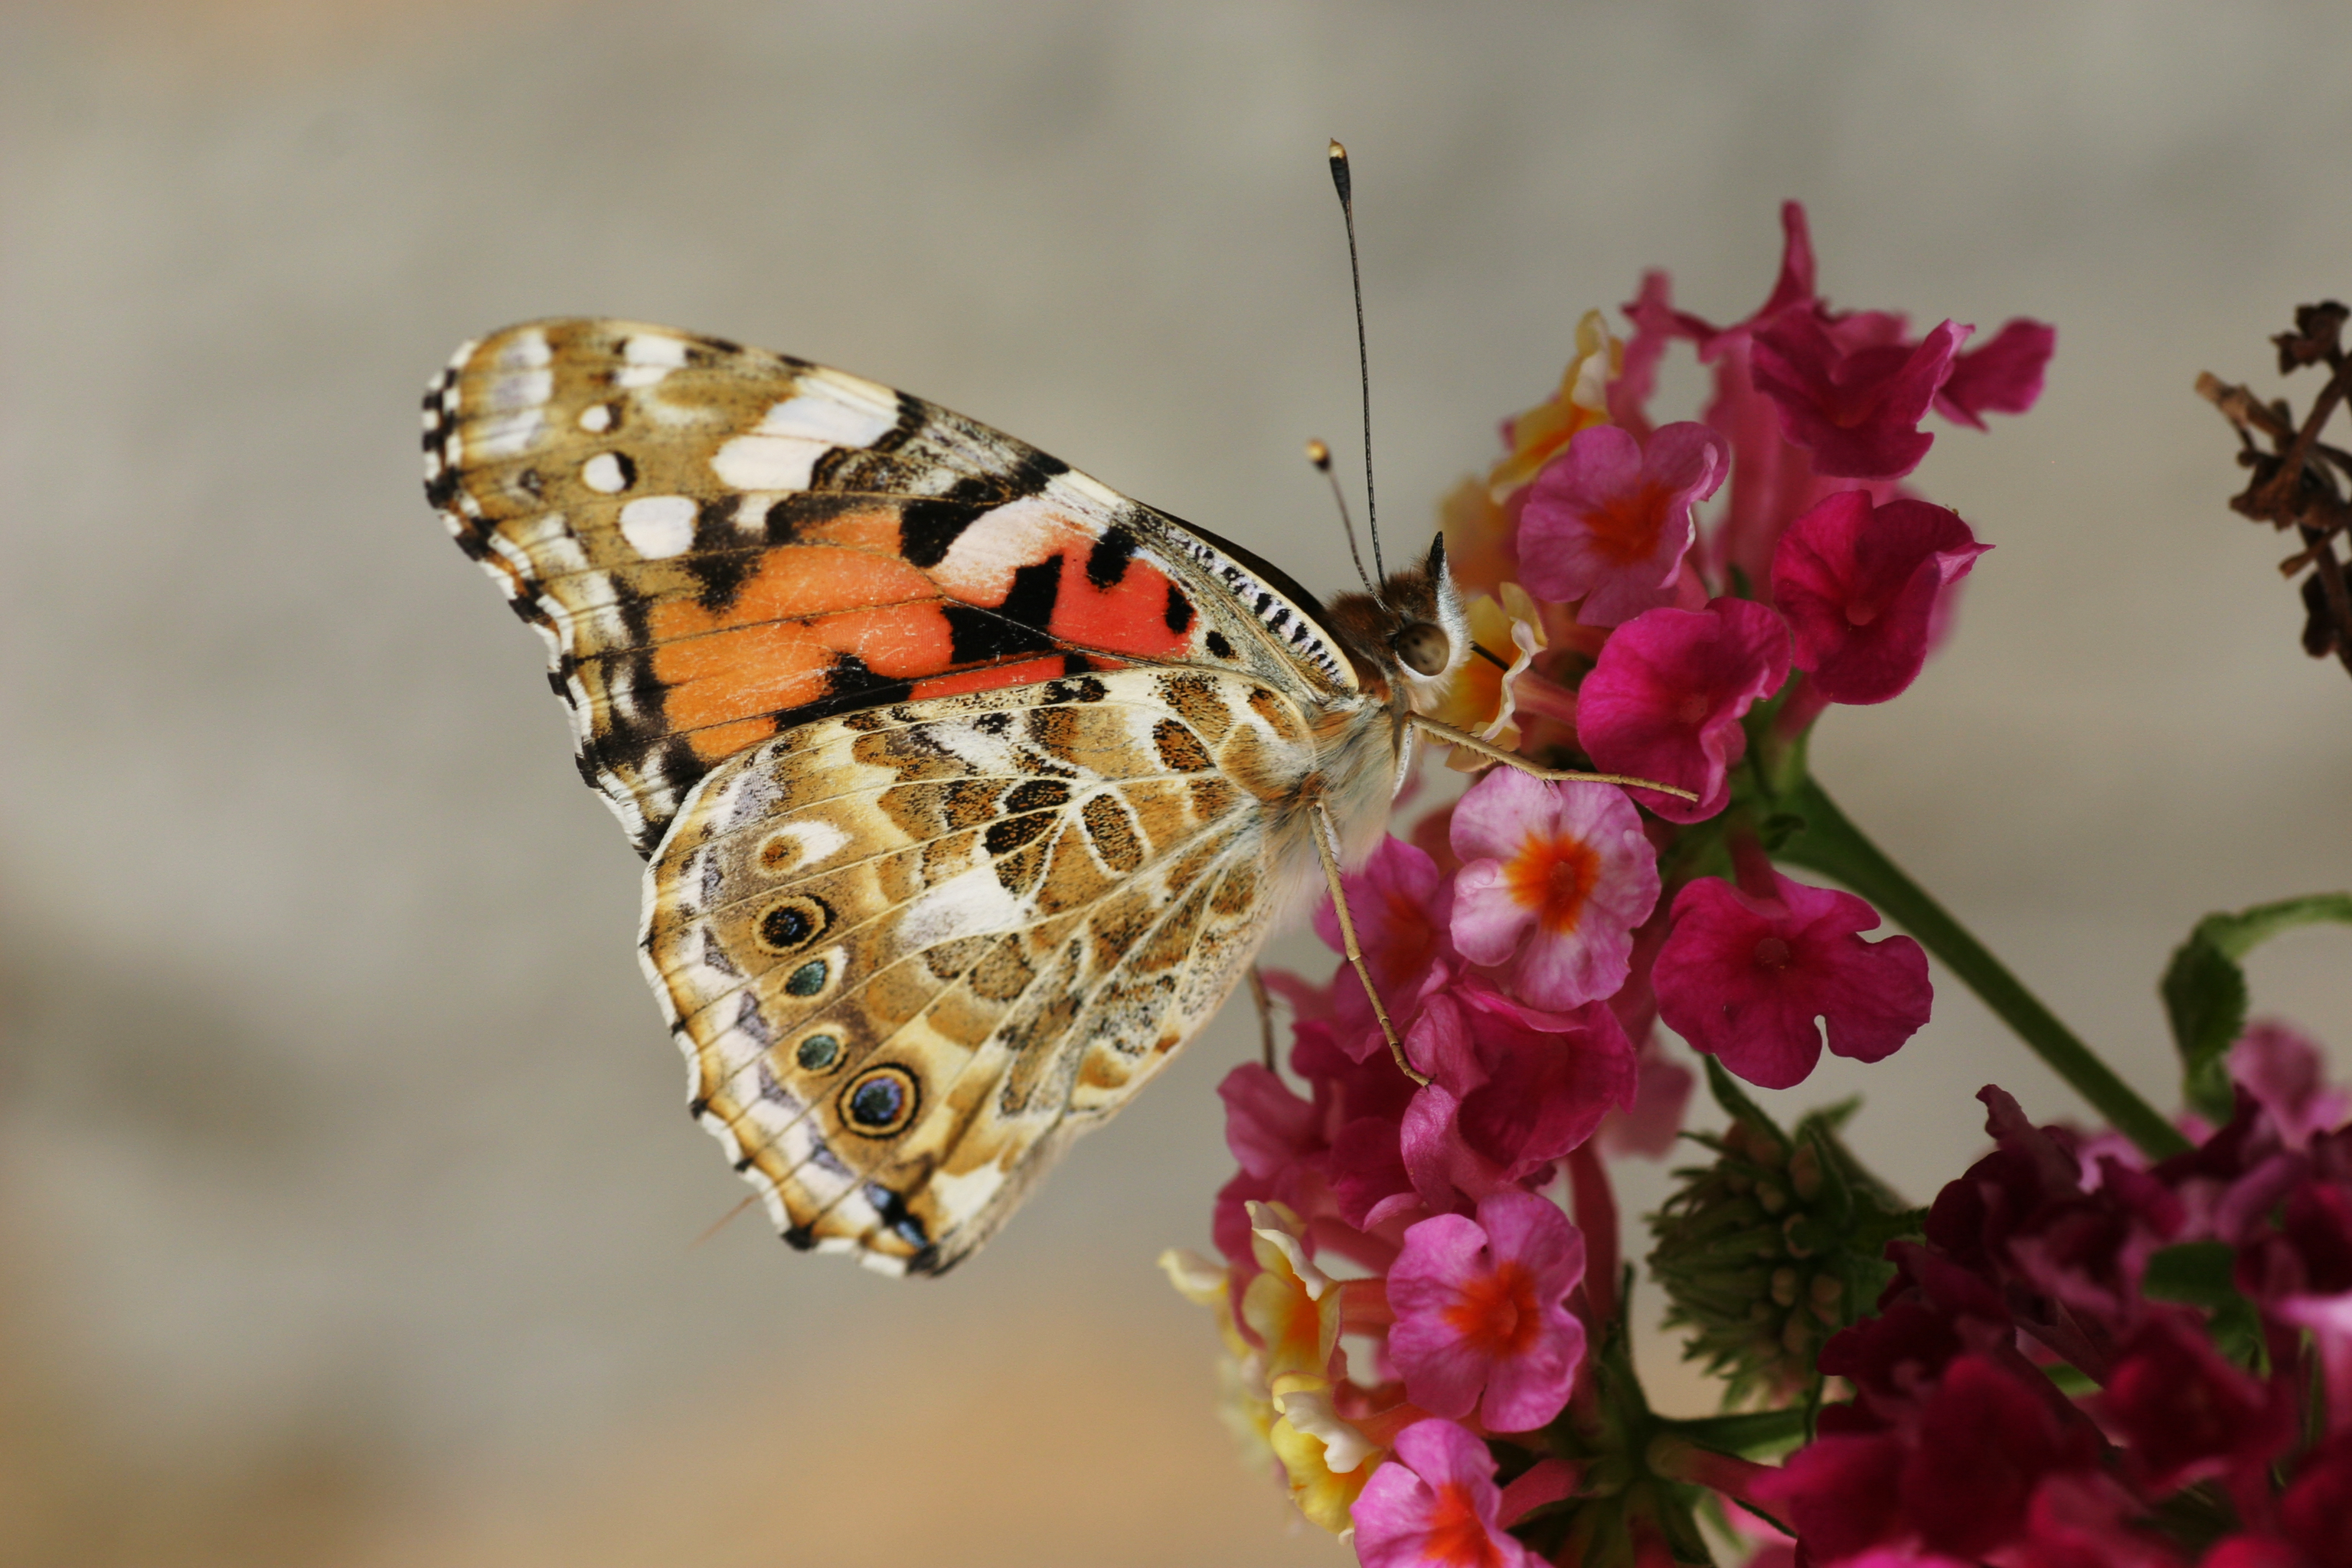
flower, bloom, insect, botany, butterfly, flora, fauna, invertebrate, close up, nectar, macro photography, arthropod, pollinator, moths and butterflies